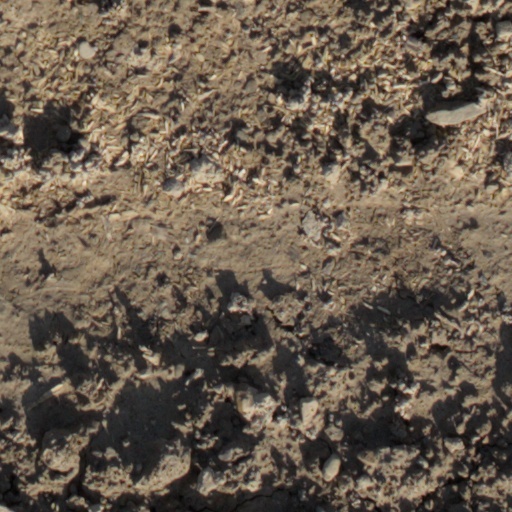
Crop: wheat